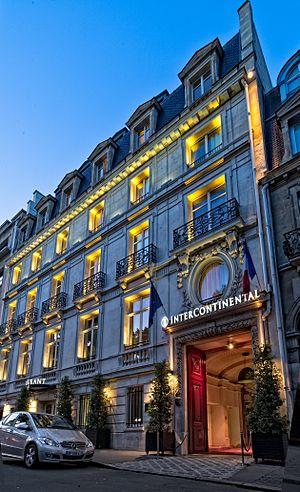
Façade de l'Hôtel Intercontinental située au 64 avenue Marceau
L’avenue Marceau est une rue des 8ᵉ et 16ᵉ arrondissements de Paris, assurant la limite entre les deux.
Jean-Pierre Bansard, né le 15 mai 1940 à Oran, est un chef d’entreprise et homme politique français.